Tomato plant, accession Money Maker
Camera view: horizontal (90 deg, fisheye); turntable rotation: 90 degrees
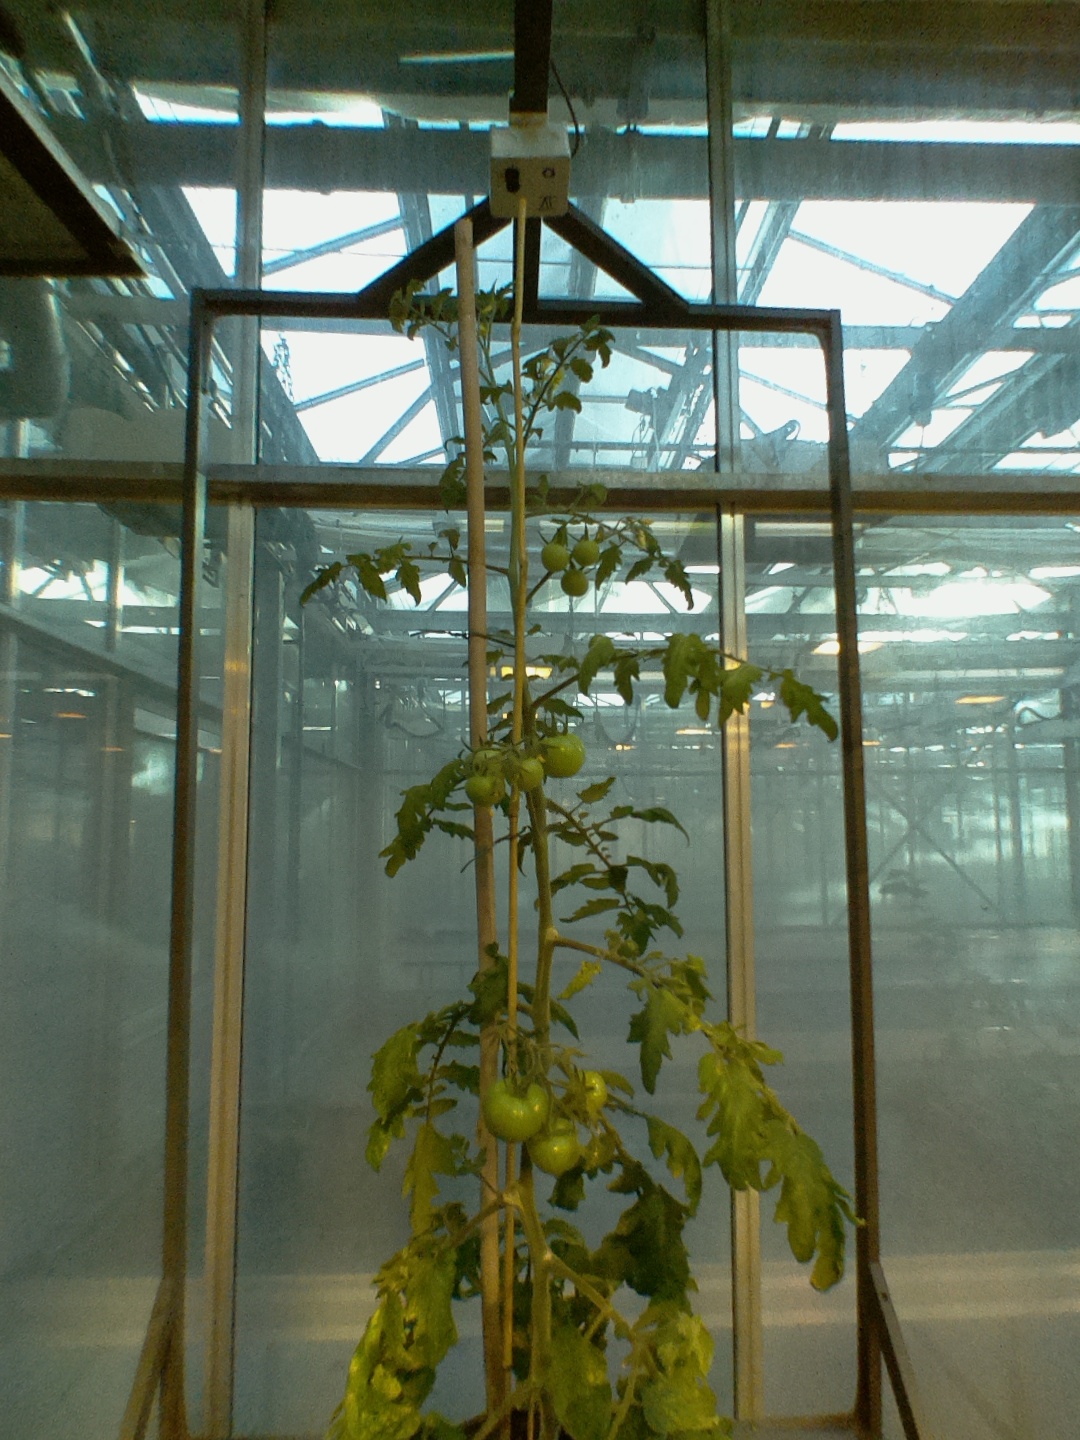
BBCH growth stage 77: 70%-80% of final fruit size